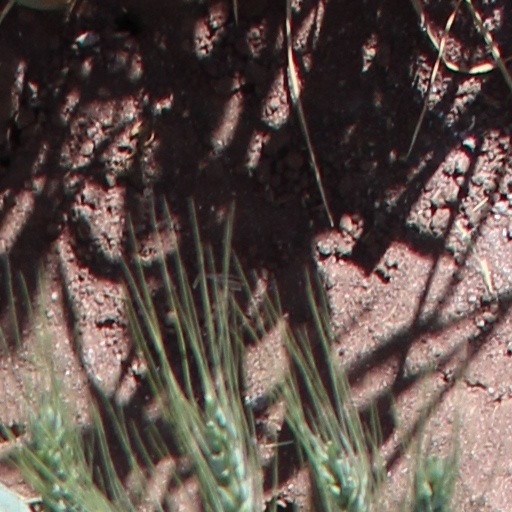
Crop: wheat